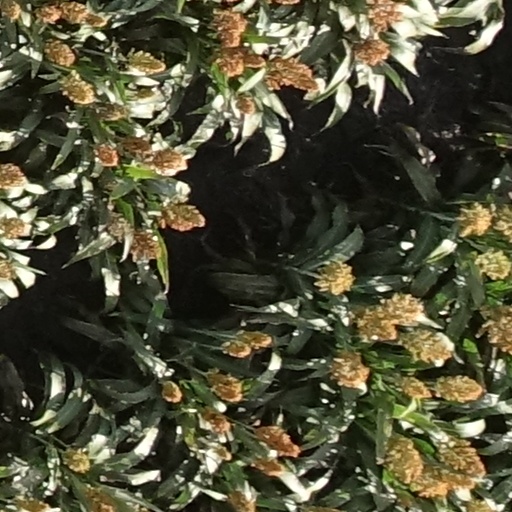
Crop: sorghum